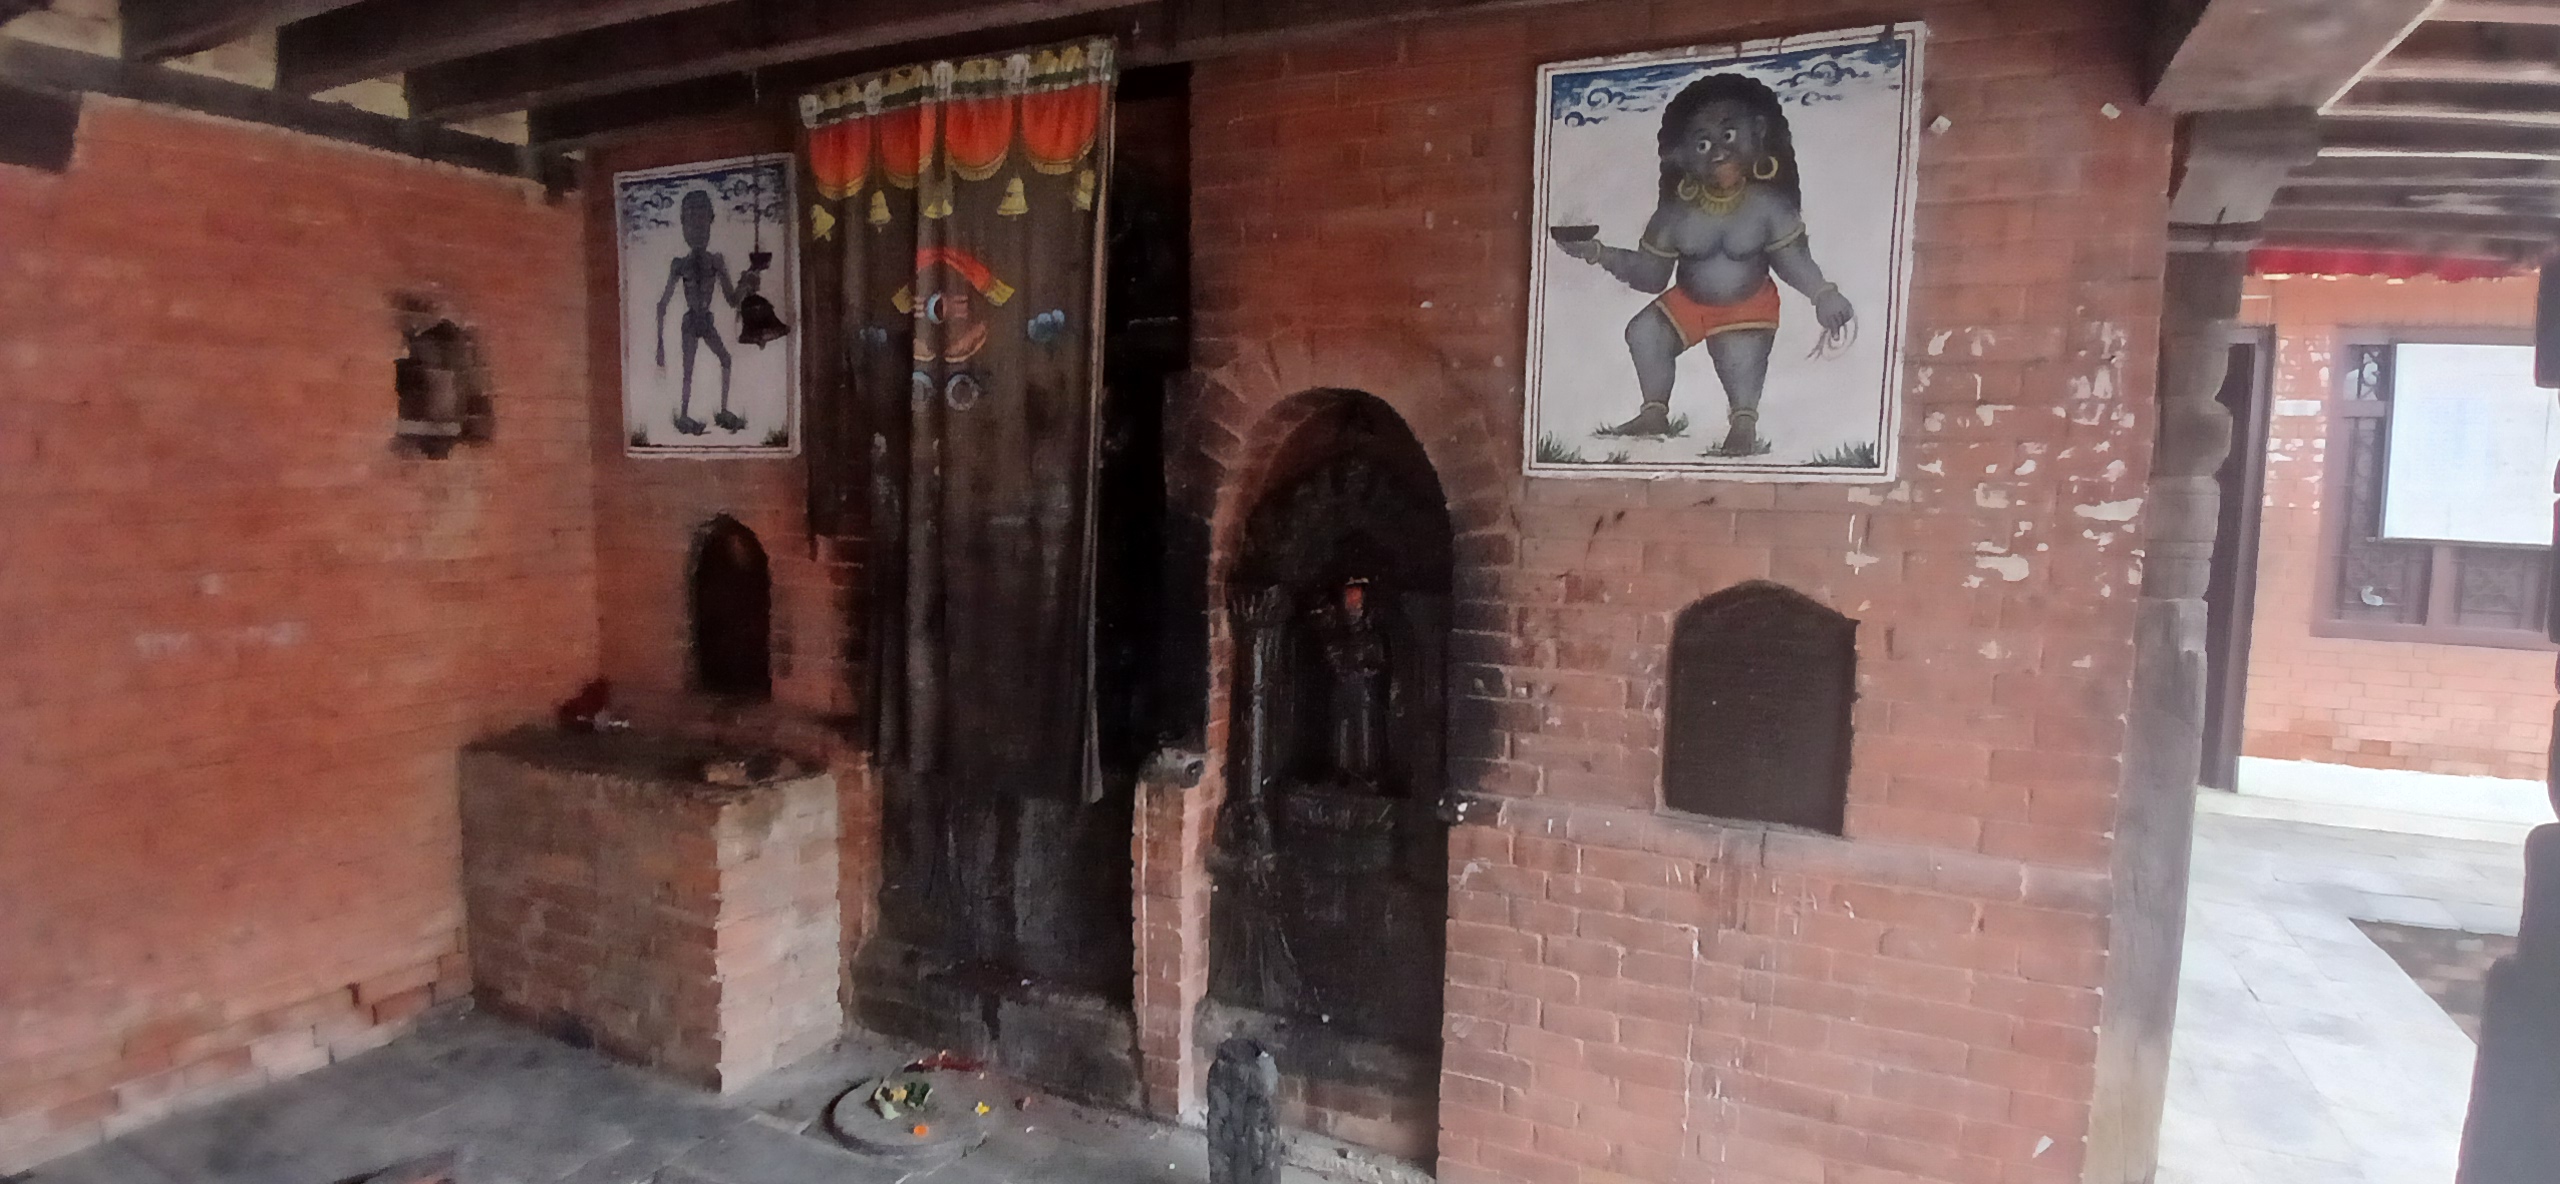
Heritage site: Yampi_Mahabihar